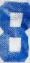
Number: 8